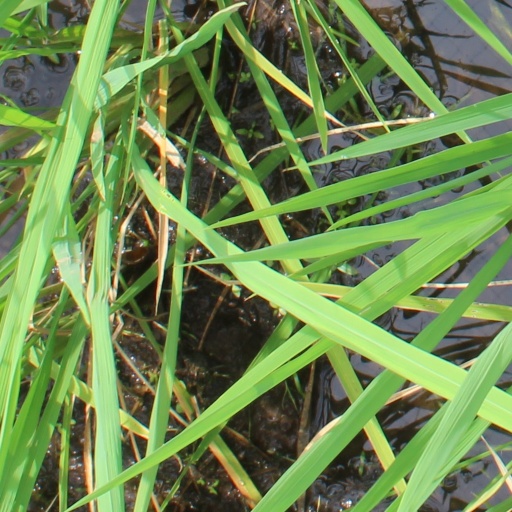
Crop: rice